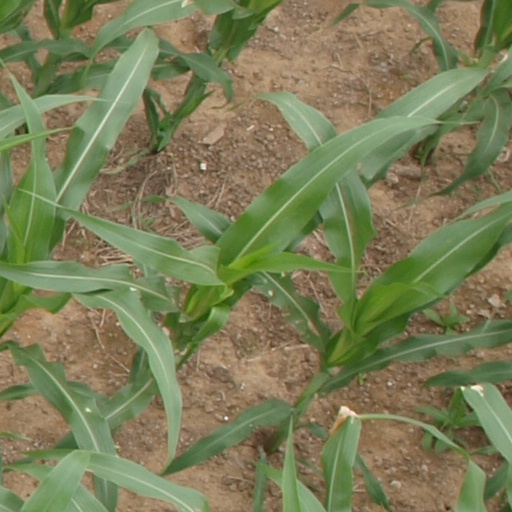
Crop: maize; corn